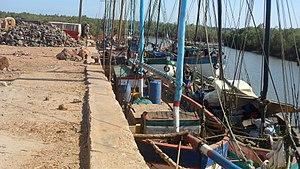
Il s'agit du port de Maintirano, une photo prise en 2011, présentant des bateaux traditionnels ou boutres malgaches. On voit le fond en vert parsemé de mangrove
Maintirano est une commune urbaine et une ville de la côte occidentale de Madagascar dans la région du Melaky située à environ 600 kilomètres à l'ouest de la capitale Antananarivo. Pour s'y rendre, par voie routière, il faut parcourir environ 600 kilomètres de route dont 200 km bitumée d'Antananarivo à Tsiroanomandidy et 400 km de route secondaire difficilement praticable en saison des pluies. La population de la commune était estimée en 2019 à 22 502 habitants, ceux-ci appartenant en majorité à l'ethnie Sakalava.